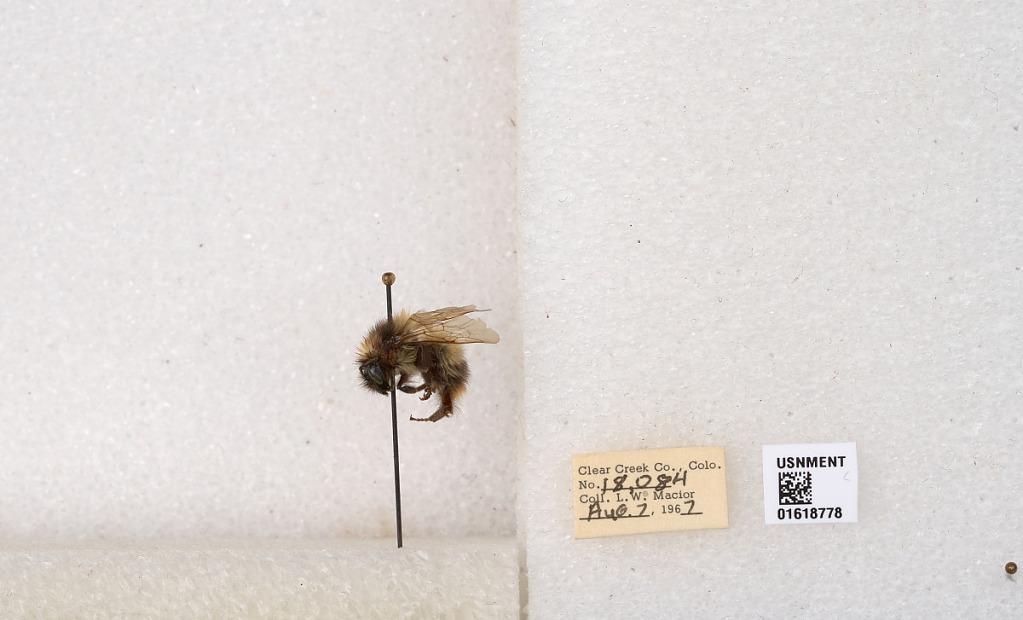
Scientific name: Bombus kirbyellus
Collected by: L. Macior
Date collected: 1967-8-7
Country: United States
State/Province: Colorado
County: Clear Creek
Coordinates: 39.6891, -105.644